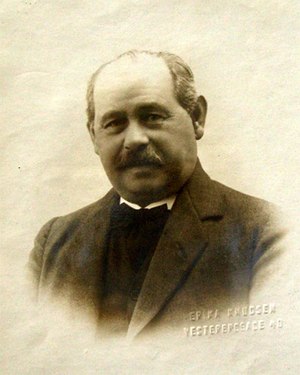
Franz Šedivý (tegner)
Franz Maria Šedivý var en tjekkiskfødt dansk tegner og litograf, kendt for sine imponerende panoramaer fra det voksende København. Han var broder til Karel Šedivý. Hans søn af samme navn blev heraldiker.